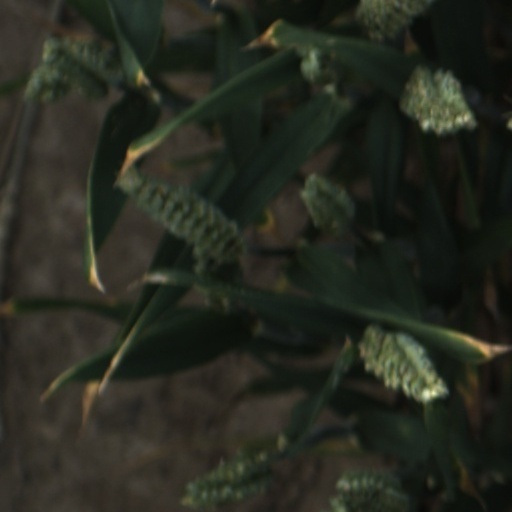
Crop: wheat